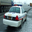
Label: automobile